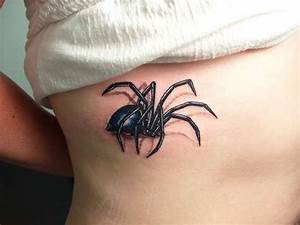
Label: ragno